Brcko in Zagreb

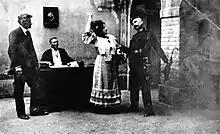

Brcko in Zagreb is a 1917 Croatian short comedy film directed by Arsen Maas.